Aşık Veysel Meslek Yüksekokulu

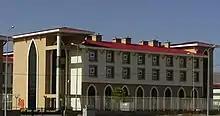
Dormitory Building (Front Block -1)

A commemorate ceremony for folk poet Aşık Veysel is held every year on March 21, the anniversary of the poet's death. Students are transported to Sivrialan village by vehicles. The students sing his songs in choir. It has become a tradition to cut a cake and sing folk songs in the school building on Aşık Veysel's birthday.